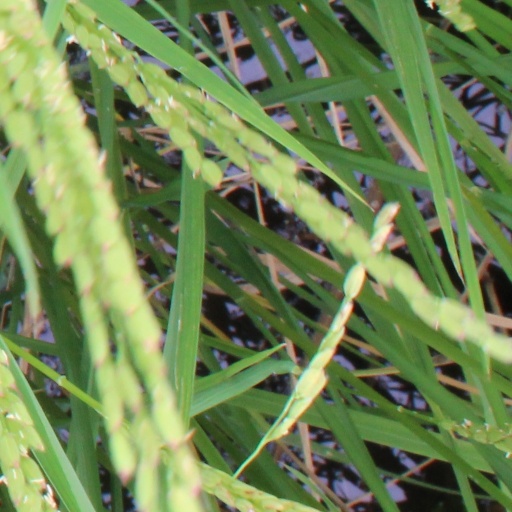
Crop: rice